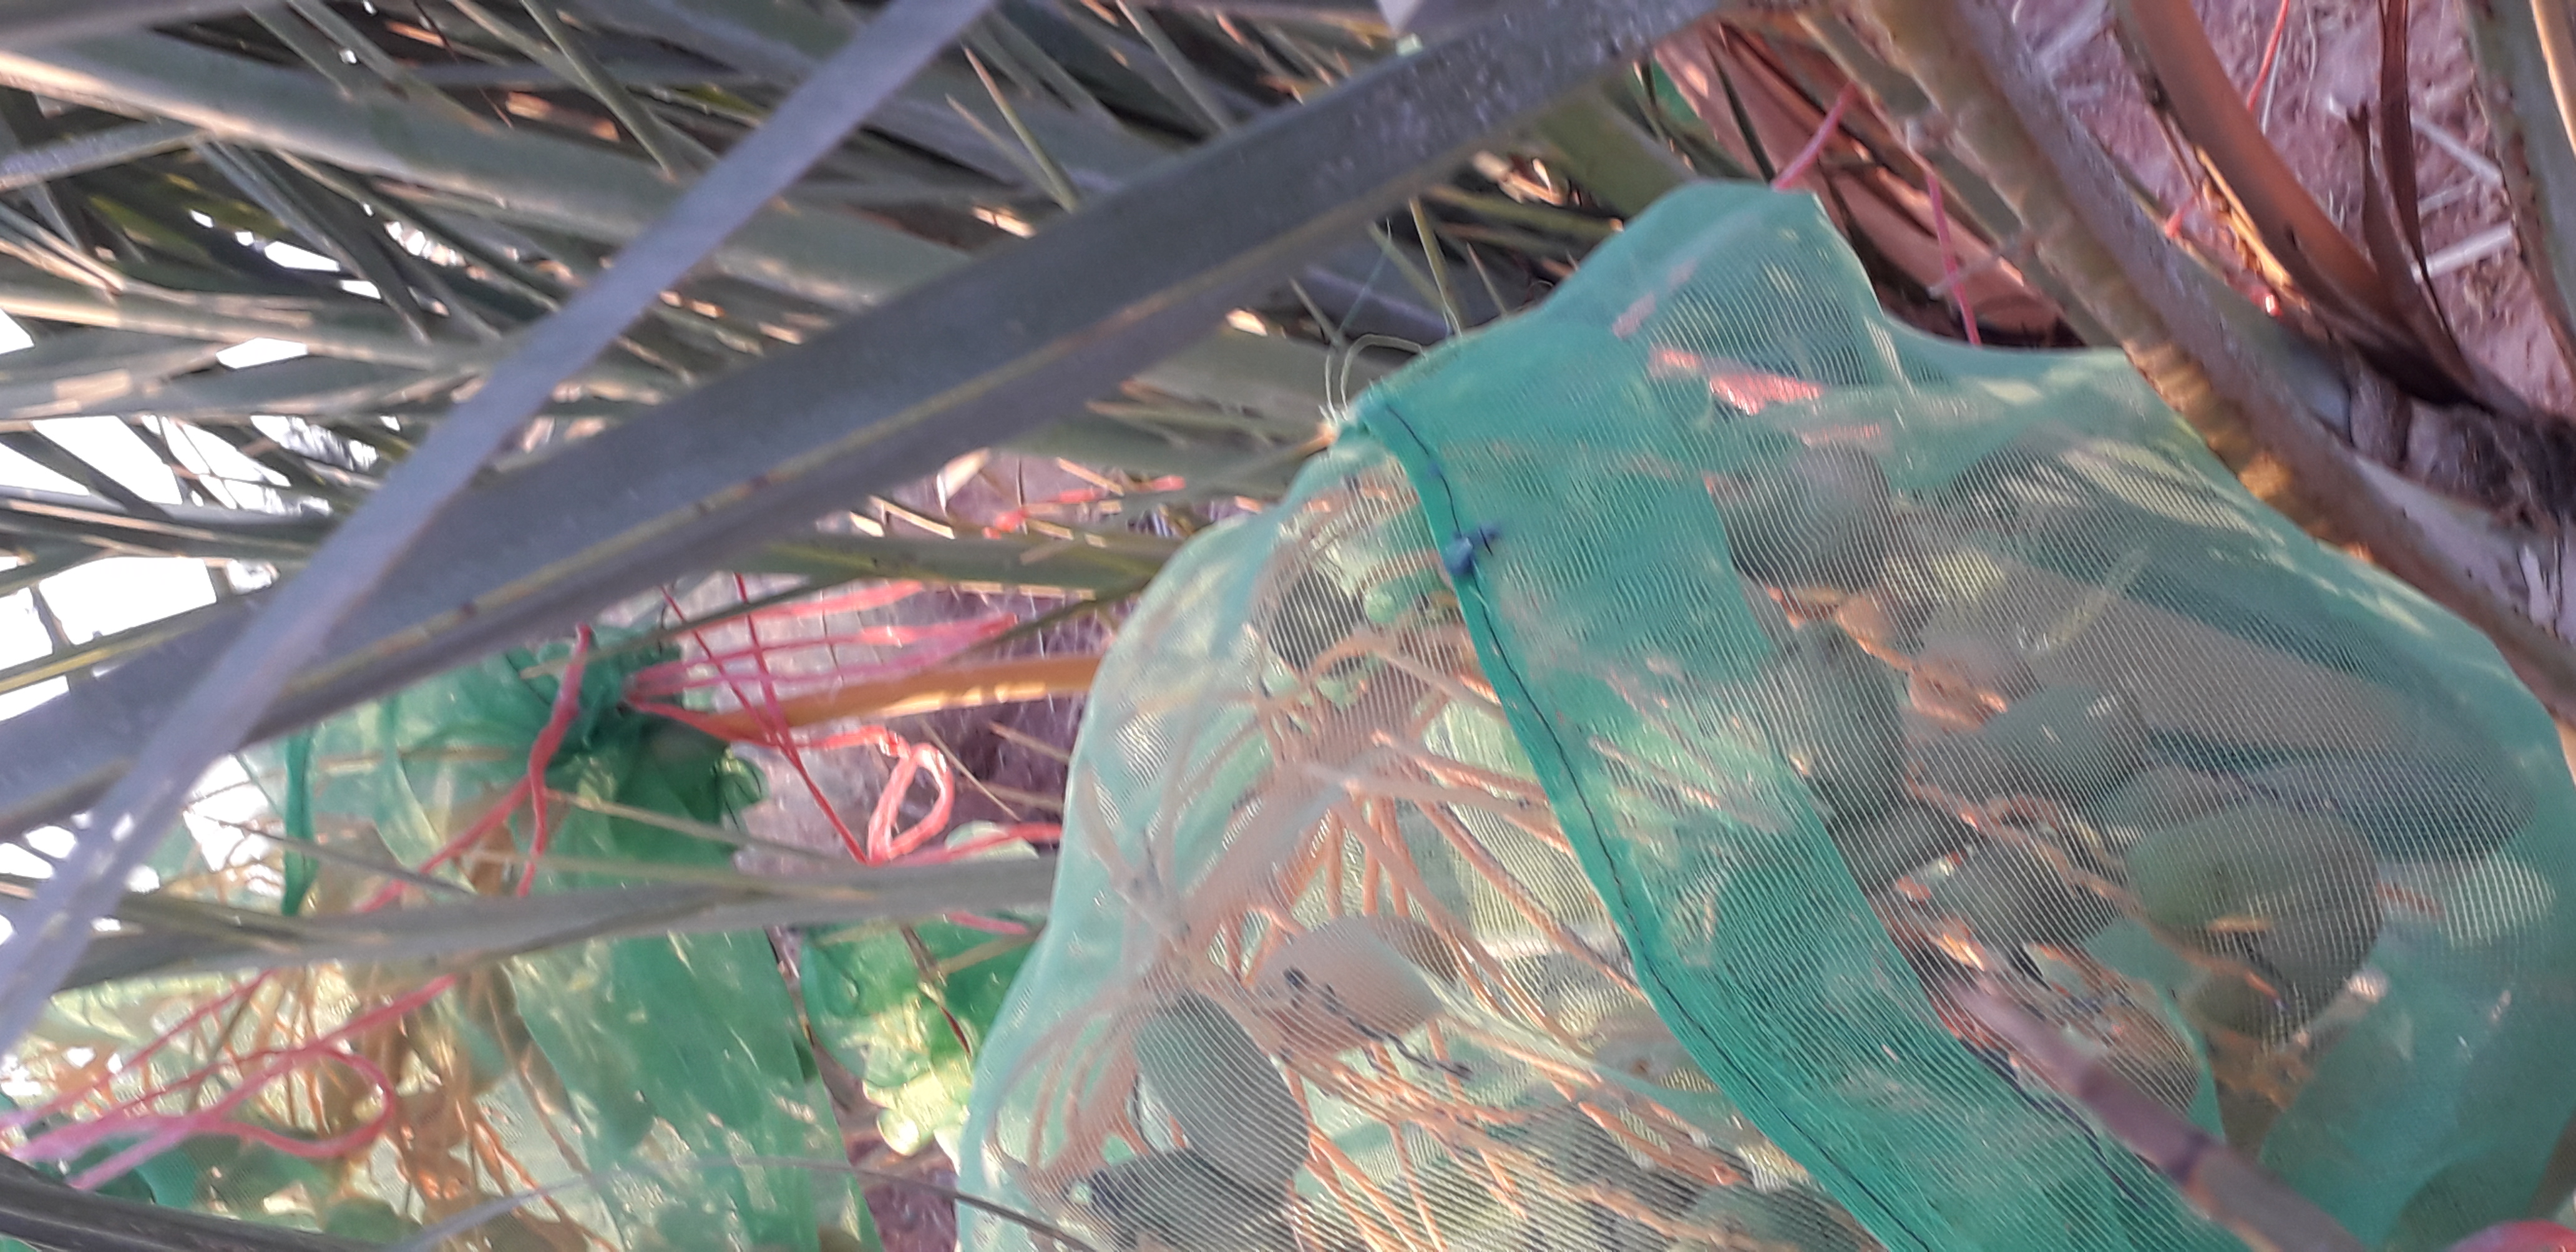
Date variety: Boumajhoul